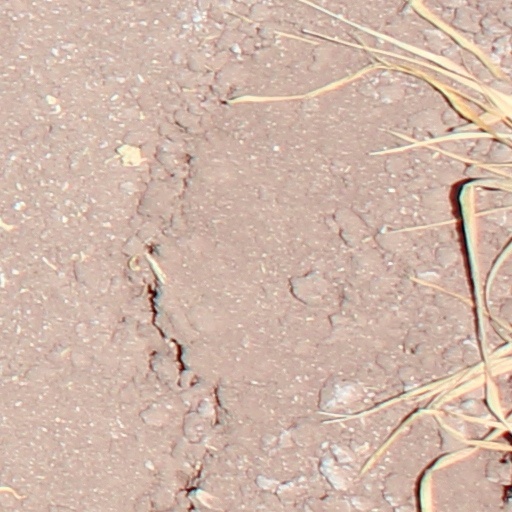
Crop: wheat